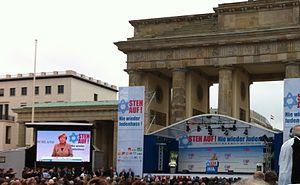
Angela Merkel durant son discours à la manifestation contre l'antisémitisme à la porte de Brandebourg le 14 septembre 2014
L'histoire des Juifs d'Europe remonte à plus de 2000 ans. Ils ont connu des périodes fastes, par exemple sous les Omeyyades de Cordoue au Xᵉ siècle ou en Champagne au XIᵉ siècle quand Rachi commentant le Talmud mérite d'être qualifié de « tout premier intellectuel français » ou sous les Jagellons de Pologne au XVIᵉ siècle. Conservateurs du texte hébraïque de la Bible, ils ont joué un grand rôle culturel et économique tout au long de l'histoire mais ont connu des persécutions et des accusations calomnieuses en Europe occidentale au Moyen Âge puis ont été expulsés d'Angleterre, de France et enfin d'Espagne. L'émancipation des Juifs lors de la Révolution française leur permet d'accéder à la pleine citoyenneté dans de nombreux pays européens au XIXᵉ siècle et le judaïsme se fractionne alors en multiples courants des plus orthodoxes aux plus assimilés.
L’antisémitisme est le nom donné de nos jours à la discrimination et à l'hostilité manifestées à l'encontre des Juifs en tant que groupe ethnique, religieux ou supposément racial.
L’histoire des Juifs d'Allemagne est emblématique de l'histoire des Juifs en Europe occidentale, entre antijudaïsme, intégration liée à l'universalisme des Lumières et antisémitisme moderne.
Angela Merkel [ˈaŋɡela ˈmɛʁkl], née Kasner le 17 juillet 1954 à Hambourg, est une femme d'État allemande. Membre de l'Union chrétienne-démocrate, elle est chancelière fédérale depuis le 22 novembre 2005.